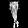
Label: Trouser